Mieczysław Mackiewicz

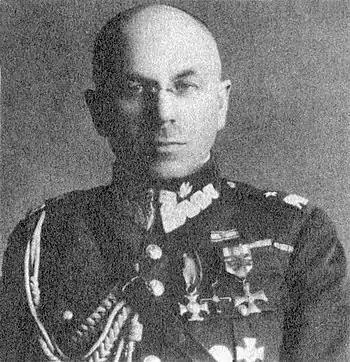
Mieczysław Mackiewicz

In partitioned Poland, Mackiewicz joined the Imperial Russian Army and fought in the Russo-Japanese War (1904–1905), reaching the rank of a captain. In 1913 he secretly joined the Polish pro-independence organization Związek Strzelecki, and worked with Józef Piłsudski. During the First World War, he fought in the Russian Army against the Germans, and was captured in 1915. He formed a Polish school for NCOs in prisoner-of-war camps. In 1918 he joined the Polish Army. He took part in the Polish-Lithuanian negotiations in Suwałki and fought in the Polish-Soviet War, where he commanded infantry divisions and operational groups; He was wounded in 1920, and promoted to general in 1927. He retired in 1935, but joined the Polish Army again during German invasion of Poland in 1939 as a volunteer. Eventually he joined the Polish Armed Forces in the West. After the war he settled in the United Kingdom, where he died in 1954.